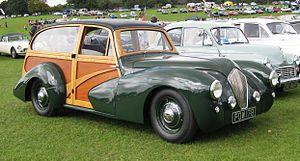
Donald Healey Motor Company Limited était un constructeur automobile anglais.